Māngere United League Football Club

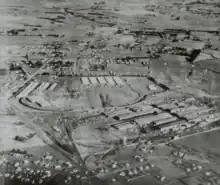
The Otahuhu Trotting Ground in 1944 where Māngere had played matches in the 1920s and 30s.

The 1922 season saw something of a revival. They once again took the field in the second grade and finished mid table out of 13 teams with a 3 win, 1 draw and 4 loss record from the 8 scores reported. An Ihumatao team from the broader Māngere area also entered a side in the competition and were also largely made up of Māori players. It was reported at the start of the 1922 season that the league had made use of a private ground at Māngere, possibly farm land at Pukaki which the Māngere club used around this time in their history.